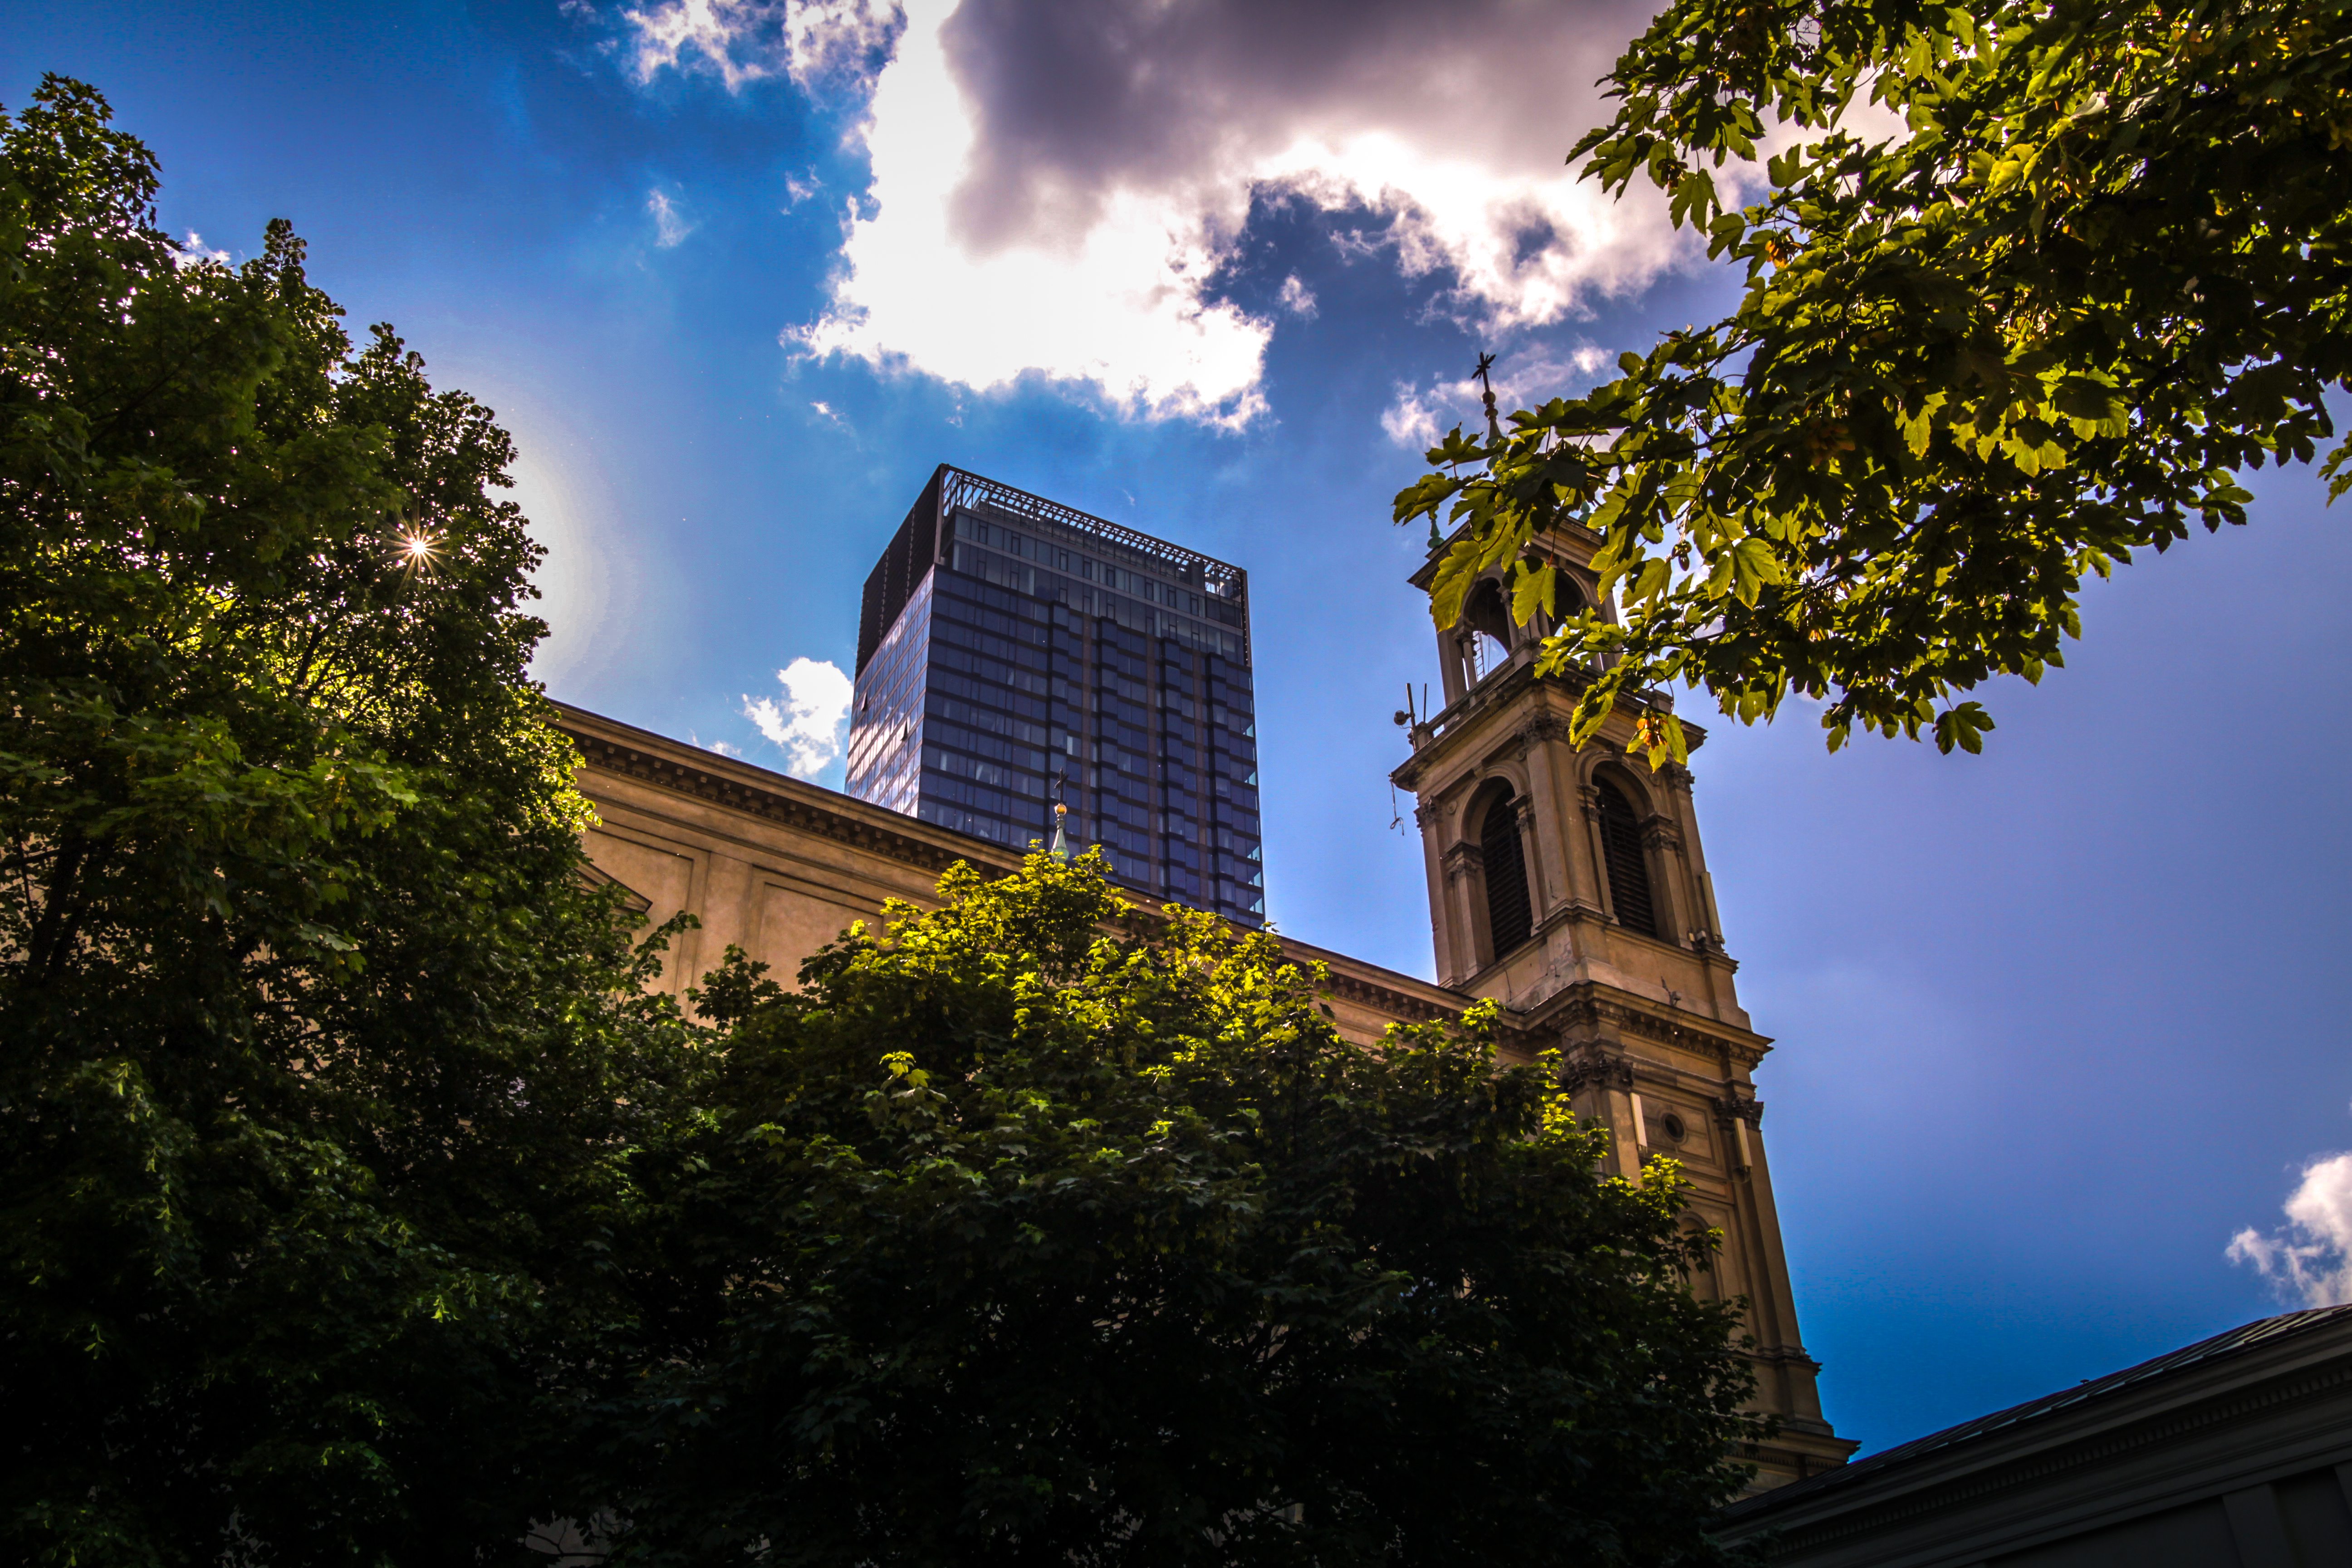
tree, cloud, architecture, sky, skyline, house, sunlight, town, city, skyscraper, urban, cityscape, downtown, travel, evening, tower, landmark, facade, tower block, skyscrapers, buildings, poland, 24, polska, polish, warsaw, warszawa, cosmopolitan, twarda, neighbourhood, urban area, residential area, human settlement, woody plant